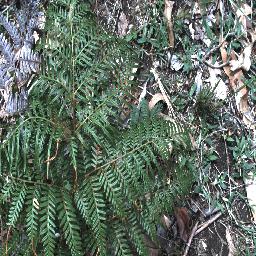
Label: negative